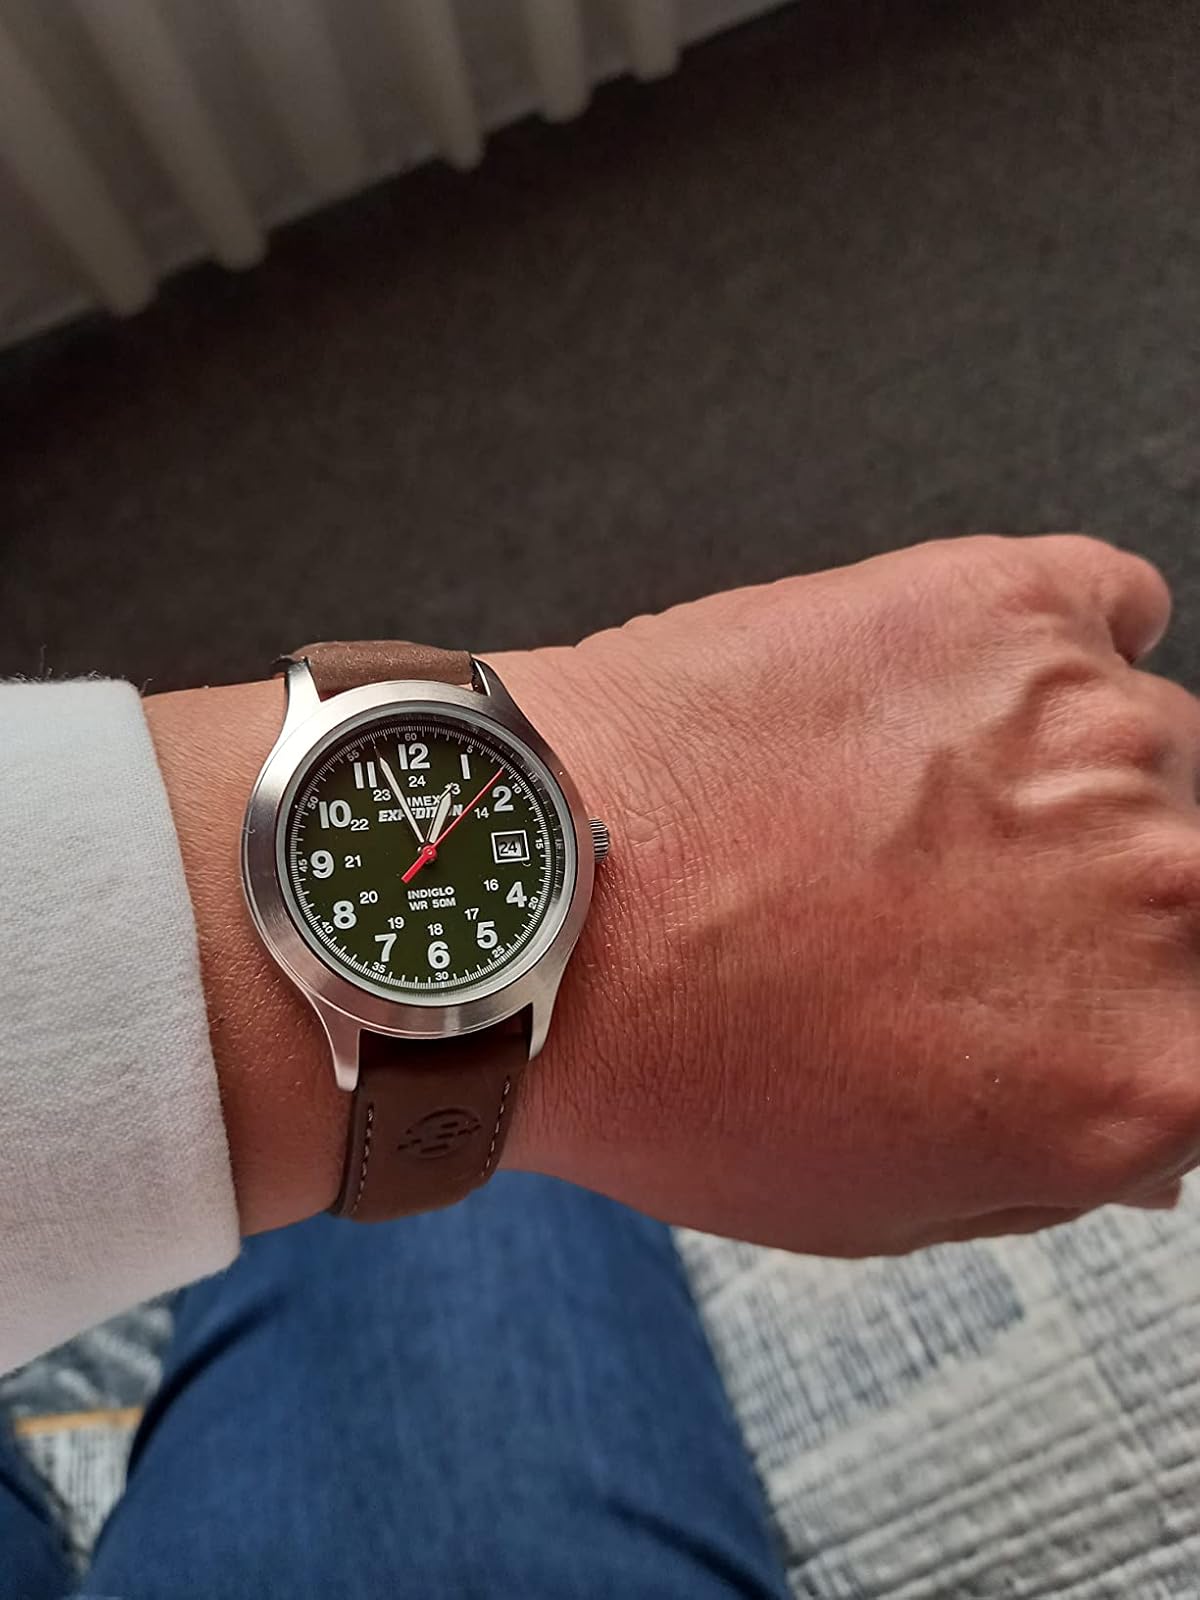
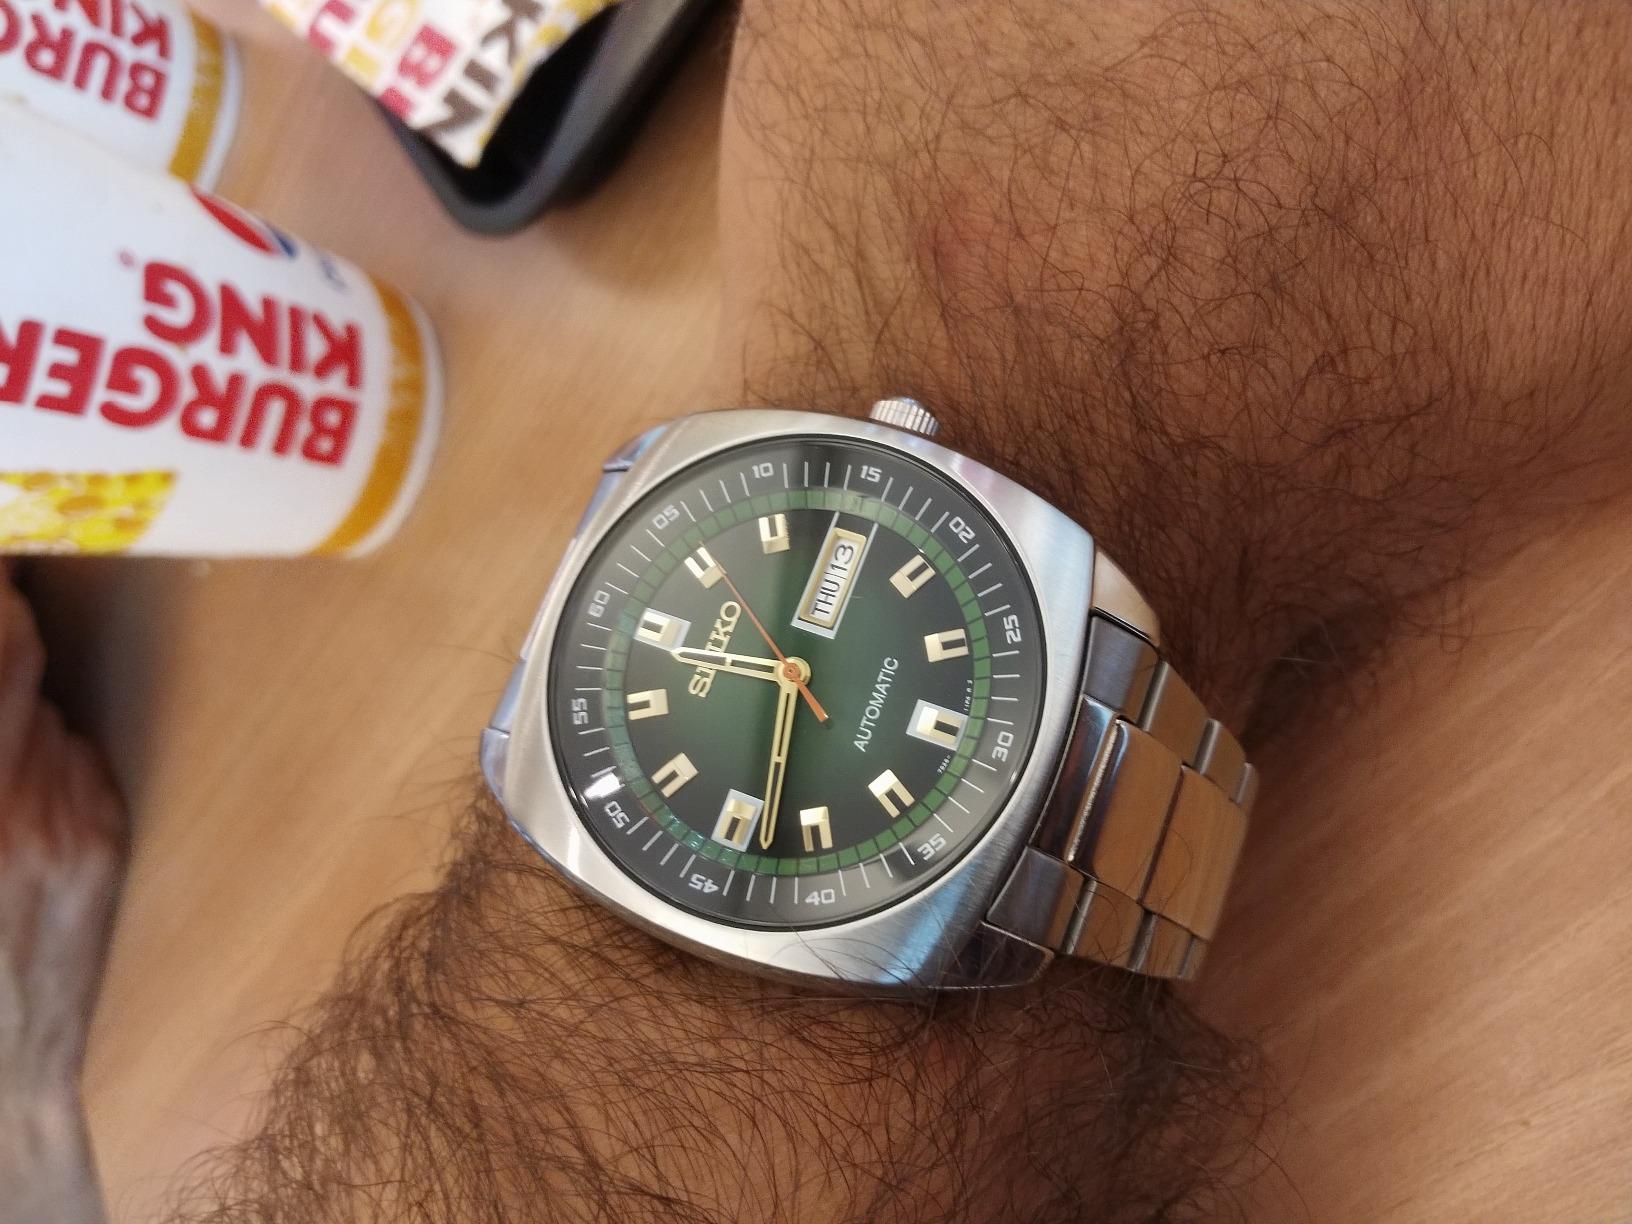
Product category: accessories_watch
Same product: no